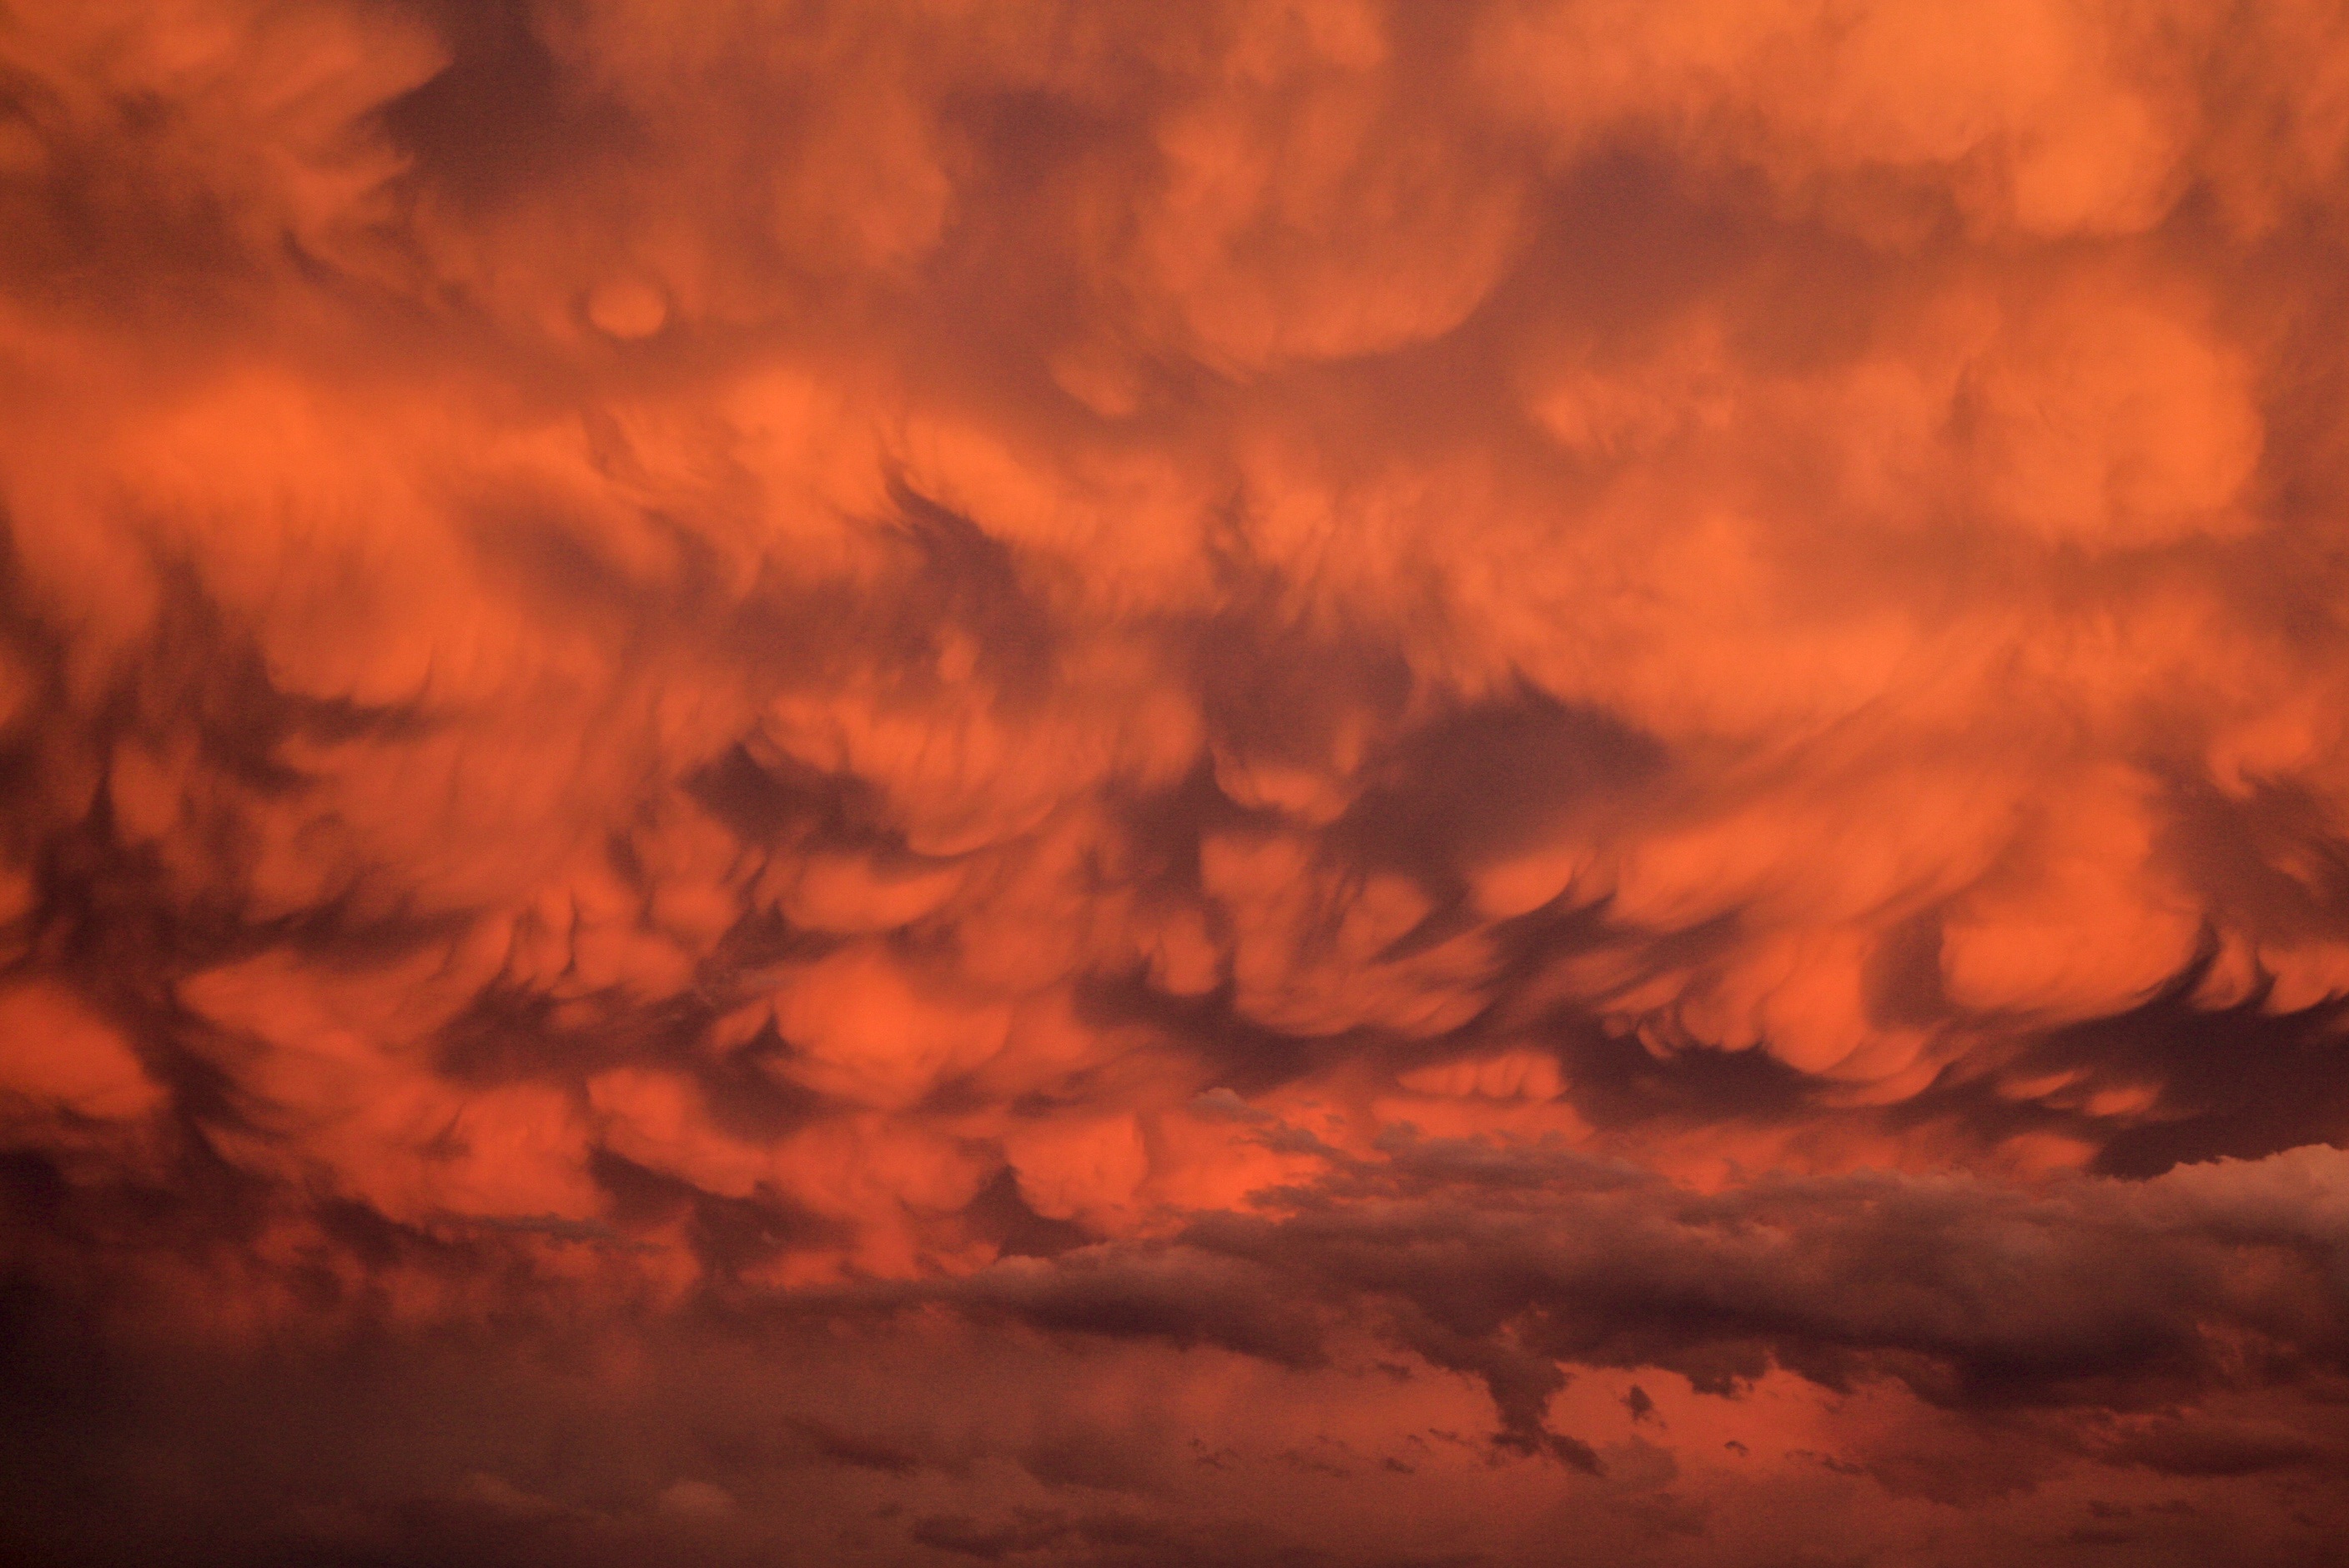
abstract, cloud, sky, sunrise, sunset, dawn, atmosphere, dusk, evening, twilight, red, cumulus, clouds, redhead, afterglow, meteorological phenomenon, burning sky, red sky at morning